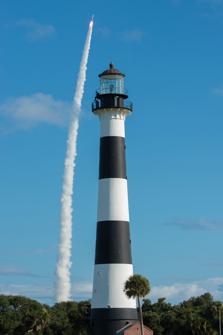
Building: Cape Canaveral Light
Country: United States of America
Year built: 1848
Lighthouse in Florida, U.S. Lighthouse Cape Canaveral Light The Cape Canaveral Lighthouse in 2019, during a Delta IV launch. Location one mile inland from Cape Canaveral , Florida , United States Coordinates 28°27′37″N 80°32′36″W / 28.460355°N 80.543455°W / 28.460355; -80.543455 Tower Constructed 1859 Construction brick (backing), cast iron (cladding), granite (foundation), rubble (foundation) Automated 1954 Height 151 ft (46 m) Shape truncated cone Markings 1868: white 1873: black and white horizontal bands with white lantern room 1894: black and white horizontal bands with black lantern room Power source lard, kerosene, electricity Operator Space Launch Delta 45 Light First lit 10 May 1868 Focal height 137 ft (42 m) Lens first order Fresnel lens (1868–1993), DCB-224 (1993–) Range 24 nmi (44 km; 28 mi) Characteristic Fl(2) W 20s (1993–) Original light Constructed January 1848 Height 65 ft (20 m) Markings white First lit 1 March 1849 Deactivated May 1868 Focal height 18.3 m (60 ft) Lens parabolic reflector (1849–1861), fourth order Fresnel lens (1867–1868) Range 12 nmi (22 km; 14 mi), 3.5 nmi (6.5 km; 4.0 mi) Characteristic Fl W 195s, Fl W 60s, L Fl W 60s The Cape Canaveral Light is a historic lighthouse on the east coast of the U.S. state of Florida . The light was established in 1848 to warn ships of the dangerous shoals that lie off its coast.  It is located inside the Cape Canaveral Space Force Station and managed by the Space Launch Delta 45 of the U.S. Space Force with the assistance of the Cape Canaveral Lighthouse Foundation.  It is the only fully operational lighthouse owned by the United States Space Force. The current 151-foot (46 m) lighthouse tower was first erected and lit in 1868 then relocated further inland between 1893 and 1894.  It was originally equipped with a first-order Fresnel lens that was automated in 1967 and then retired from the tower in 1993. History The Cape Canaveral lighthouse was erected to warn mariners of the outlying shoals off its coast.  Broken ground and shoals extend 13 nautical miles (24 km; 15 mi) northward and northeastward of the lighthouse terminating in the Hetzel and Ohio shoals, which have a depth of 11 ft (3.4 m) and 19 ft (5.8 m) respectively.  Hetzel Shoal is located about 13.5 nautical miles (25.0 km; 15.5 mi) NE of the lighthouse and Ohio Shoals about 2.3 nautical miles (4.3 km; 2.6 mi) southward of Hetzel.  In a heavy sea these shoals are marked by breakers, but with smooth sea there is nothing to indicate their locality. The land is usually not visible from off these outer shoals.  Located closer to the land are the Chester, Bull and Southeast shoals, which are about 4.5 to 7.5 nautical miles (8.3 to 13.9 km; 5.2 to 8.6 mi) off the coast of the cape. First lighthouse The current Cape Canaveral Light is not the first lighthouse constructed on Cape Canaveral . On May 21, 1838, the building of the first lighthouse at the cape was requested by Florida territorial delegate Charles Downing .  Nathaniel Scobie was appointed as the first lighthouse keeper and oversaw the construction of the lighthouse.  The 65-foot (20 m) tall white conical brick tower and keeper's dwelling were completed in January 1848 at the cost of $13,300. Its light consisted of 15 Lewis lamps powered by whale oil , each with a 21-inch (530 mm) reflector. The lamps were set on a chandelier rotated via clockwork . Mills Olcott Burnham , the second lighthouse keeper of the Cape Canaveral Light During the Seminole War scare, Scobie abandoned the lighthouse, and refused to return to his post. Captain Mills Olcott Burnham (b. September 8, 1817) was appointed as the next lighthouse keeper in July 1853. Along with his position, Burnham was given 160 acres (65 ha) of land as part of the Florida Armed Occupation Act of 1842, a legislation passed to populate the state. Sailors heavily criticized the white brick lighthouse with complaints that the light was too weak and too low to be seen before ships were on the reefs near the cape. Second lighthouse In 1860, the government approved the construction of a new lighthouse.  However, the start of the American Civil War stopped the work on the new tower.  The lamps and mechanism of the lighthouse were removed from the tower by Burnham and buried in his orange grove to protect them from Federal raids. At the end of the war, construction resumed on the lighthouse. The chosen replacement tower was made with cast iron plate designed so that it can be disassembled and moved to a new location at a minimal cost, in case the encroaching sea started threatening the lighthouse.  The conical tower was lined inside by bricks for stability and insulation. It was situated about 80 to 90 feet (24 to 27 m) from the location of the first tower.  The new all-white lighthouse tower was completed in 1868, receiving a first-order Fresnel lens made by Henry-Lepaute and Company of Paris , France that was first lit on May 10, 1868. The lower three levels of the tower served as the living quarters for the keepers and his assistants complete with kitchen, living room and bedrooms.  The tower was designed to withstand flooding from storm surges that accompany strong hurricanes by making the entrance to the tower on the third floor, accessible by an outdoor stairway (the ground level door was later added in the 1930s). This was tested in 1871 when a strong storm submerged the station.  The lighthouse and its keepers survived but the lamp oil and their drinking water were spoiled by the flood. The old 1848 brick tower next to the 1868 iron tower with a white lantern room, before the latter was moved in 1893 The white lighthouse tower was changed to its signature three black bands and three white bands in 1873, with the lantern room remaining white. Soon after, the iron tower became unbearable to the keepers under the Florida sun and humidity.  They built and stayed in makeshift dwellings on the grounds of the lighthouse rather than stay in the oven-like tower.  In 1876, funds in the amount of $12,000 were appropriated to construct permanent dwellings for the keepers. Relocating the lighthouse By the 1880s, shoreline erosion was feared to be threatening the lighthouse, and the United States Congress appropriated funds to move the lighthouse inland.  Initial work to move the tower was started in October 1893. A temporary 55-foot (17 m) square black skeletal pyramidal lighthouse was erected to keep that section of the sea lit during the move. The tower had a 4th-order lamp with a focal height of 57 feet (17 m) and a visibility of 13 nautical miles (24 km; 15 mi). The old tower (1848), which stood next to the new tower for about two decades, was blown up and the rubble was used to prepare a foundation for the lighthouse at the new location.  The cast iron tower was dismantled, moved by a tram pulled by mules, and reassembled at the new location about a mile westward together with the keepers' houses. The move took nine months, and the lighthouse was relit at its new location on July 25, 1894.  The 1900 Atlantic List of Lights indicated the color of the lantern room, which was probably painted during the move, as black. The station in 1910 with all the keepers' quarters and the tower with black lantern room William H. Peck wrote about his meeting with lighthouse keeper Mills Burnham of Cape Canaveral in the Florida Star newspaper in 1887. In 1931, the mechanical clockwork of the tower that was turned by descending weights and needed winding every hour or two was modernized and replaced by an electric motor. Transition into a military facility President Harry S. Truman signed the legislation titled Public Law 60 on May 11, 1949, that established Cape Canaveral as the Joint Long Range Proving Ground, a site for missile testing by the military. By this time, several small communities had developed in Cape Canaveral , two of which lies near the lighthouse: De Soto Beach to its north, which was located in the vicinity of Launch Complex 36 and Stinkmore to the south, located near Launch Complexes 17 and 5 . When rockets began launching from the Cape in the early 1950s, all its residents, except the lighthouse keepers, were relocated to other areas. In 1960, the need for a keeper to live nearby was eliminated with the automation of the light. The keeper's homes were later demolished leaving only the brick oil house in the vicinity of the lighthouse. After it was discovered that strong vibrations that accompany launches were loosening the prisms of the first-order Fresnel lens, it was finally removed in 1993 and sent to the lighthouse museum of the Ponce de Leon Inlet Light for restoration and display.  The light was replaced by a DCB-224 , a high-power searchlight that increased its range to 24 nautical miles (44 km; 28 mi). The 16.5-foot (5.0 m) tall original 1st-order Fresnel lens of the Cape Canaveral lighthouse (left) on display at the Ponce de Leon Inlet Lighthouse Museum with the 1st-order Fresnel lens of the Ponce de Leon Inlet Light (right). Ownership of the lighthouse was transferred by the Coast Guard to the United States Air Force on December 14, 2000.  In 2002, the Cape Canaveral Lighthouse Foundation was formed and a memorandum of agreement was signed with the USAF. Head lighthouse keepers The following is the list of head lighthouse keepers that served the station: Nathaniel C. Scobie 1848 – 1850 Ora Carpenter 1850 – 1853 Mills O. Burnham 1853 – 1886 George M. Quarterman 1886 – 1887 James M. Knight 1887 – 1893 John L. Stuck 1893 – 1904 Clinton P. Honeywell 1904 – 1930 Oscar F. Quarterman 1930 – 1939 A. Davis 1939 – at least 1941 Restoration The Cape Canaveral Lighthouse in 1995 before restoration. Since toxic lead paint was used to paint the lighthouse, a restoration project from 1995 to 1996 sandblasted the harmful paint off. The original copper lantern was also replaced with a galvanized steel lantern and was made into a lighthouse gazebo at the grounds of the Air Force Space and Missile Museum at Launch Complex 26 inside the Cape Canaveral Space Force Station .  A plaque mounted on a podium made from bricks of the 1848 lighthouse, was built to commemorate its dedication in October 1997. In 2003, the oil house located in front of the ground floor door was restored to its original (1890s) state.  Strong winds had damaged the roof in the 1970s.  A window that was added to the brick structure in the early 1900s was also covered up during restoration. During the 2006-2007 project, the structure was repainted using modern materials. The original copper lantern was repaired and restored to the lighthouse.  The displaced galvanized steel lantern took its place at the lighthouse gazebo leaving just the original copper vent ball on its top. Ground sample tests taken in 2008 showed a very high level of lead in the soil around the tower, and visitors were kept 50 yards (46 m) away from the lighthouse for some time. The lighthouse today The lighthouse is open to public visitors and previously was a part of the Air Force Space and Missile Museum public tour. However, as of 2013 due to sequestration the Space Launch Delta 45 no longer offers a tour of the area. Currently, those seeking to visit the lighthouse, and nearby museum should book touring by the Cape Canaveral Lighthouse Foundation. Visitors may only ascend to the fifth floor of the lighthouse as the remaining floors have been deemed as a safety liability by the Space Force and require special access to ascend. The Cape Canaveral Lighthouse Foundation and volunteers are instrumental in the restoration projects and in interpreting the lighthouse history.  Future plans of the foundation includes the restoration of the three keeper's cottages for multipurpose use. See also Florida portal Engineering portal List of lighthouses in Florida List of lighthouses in the United States References